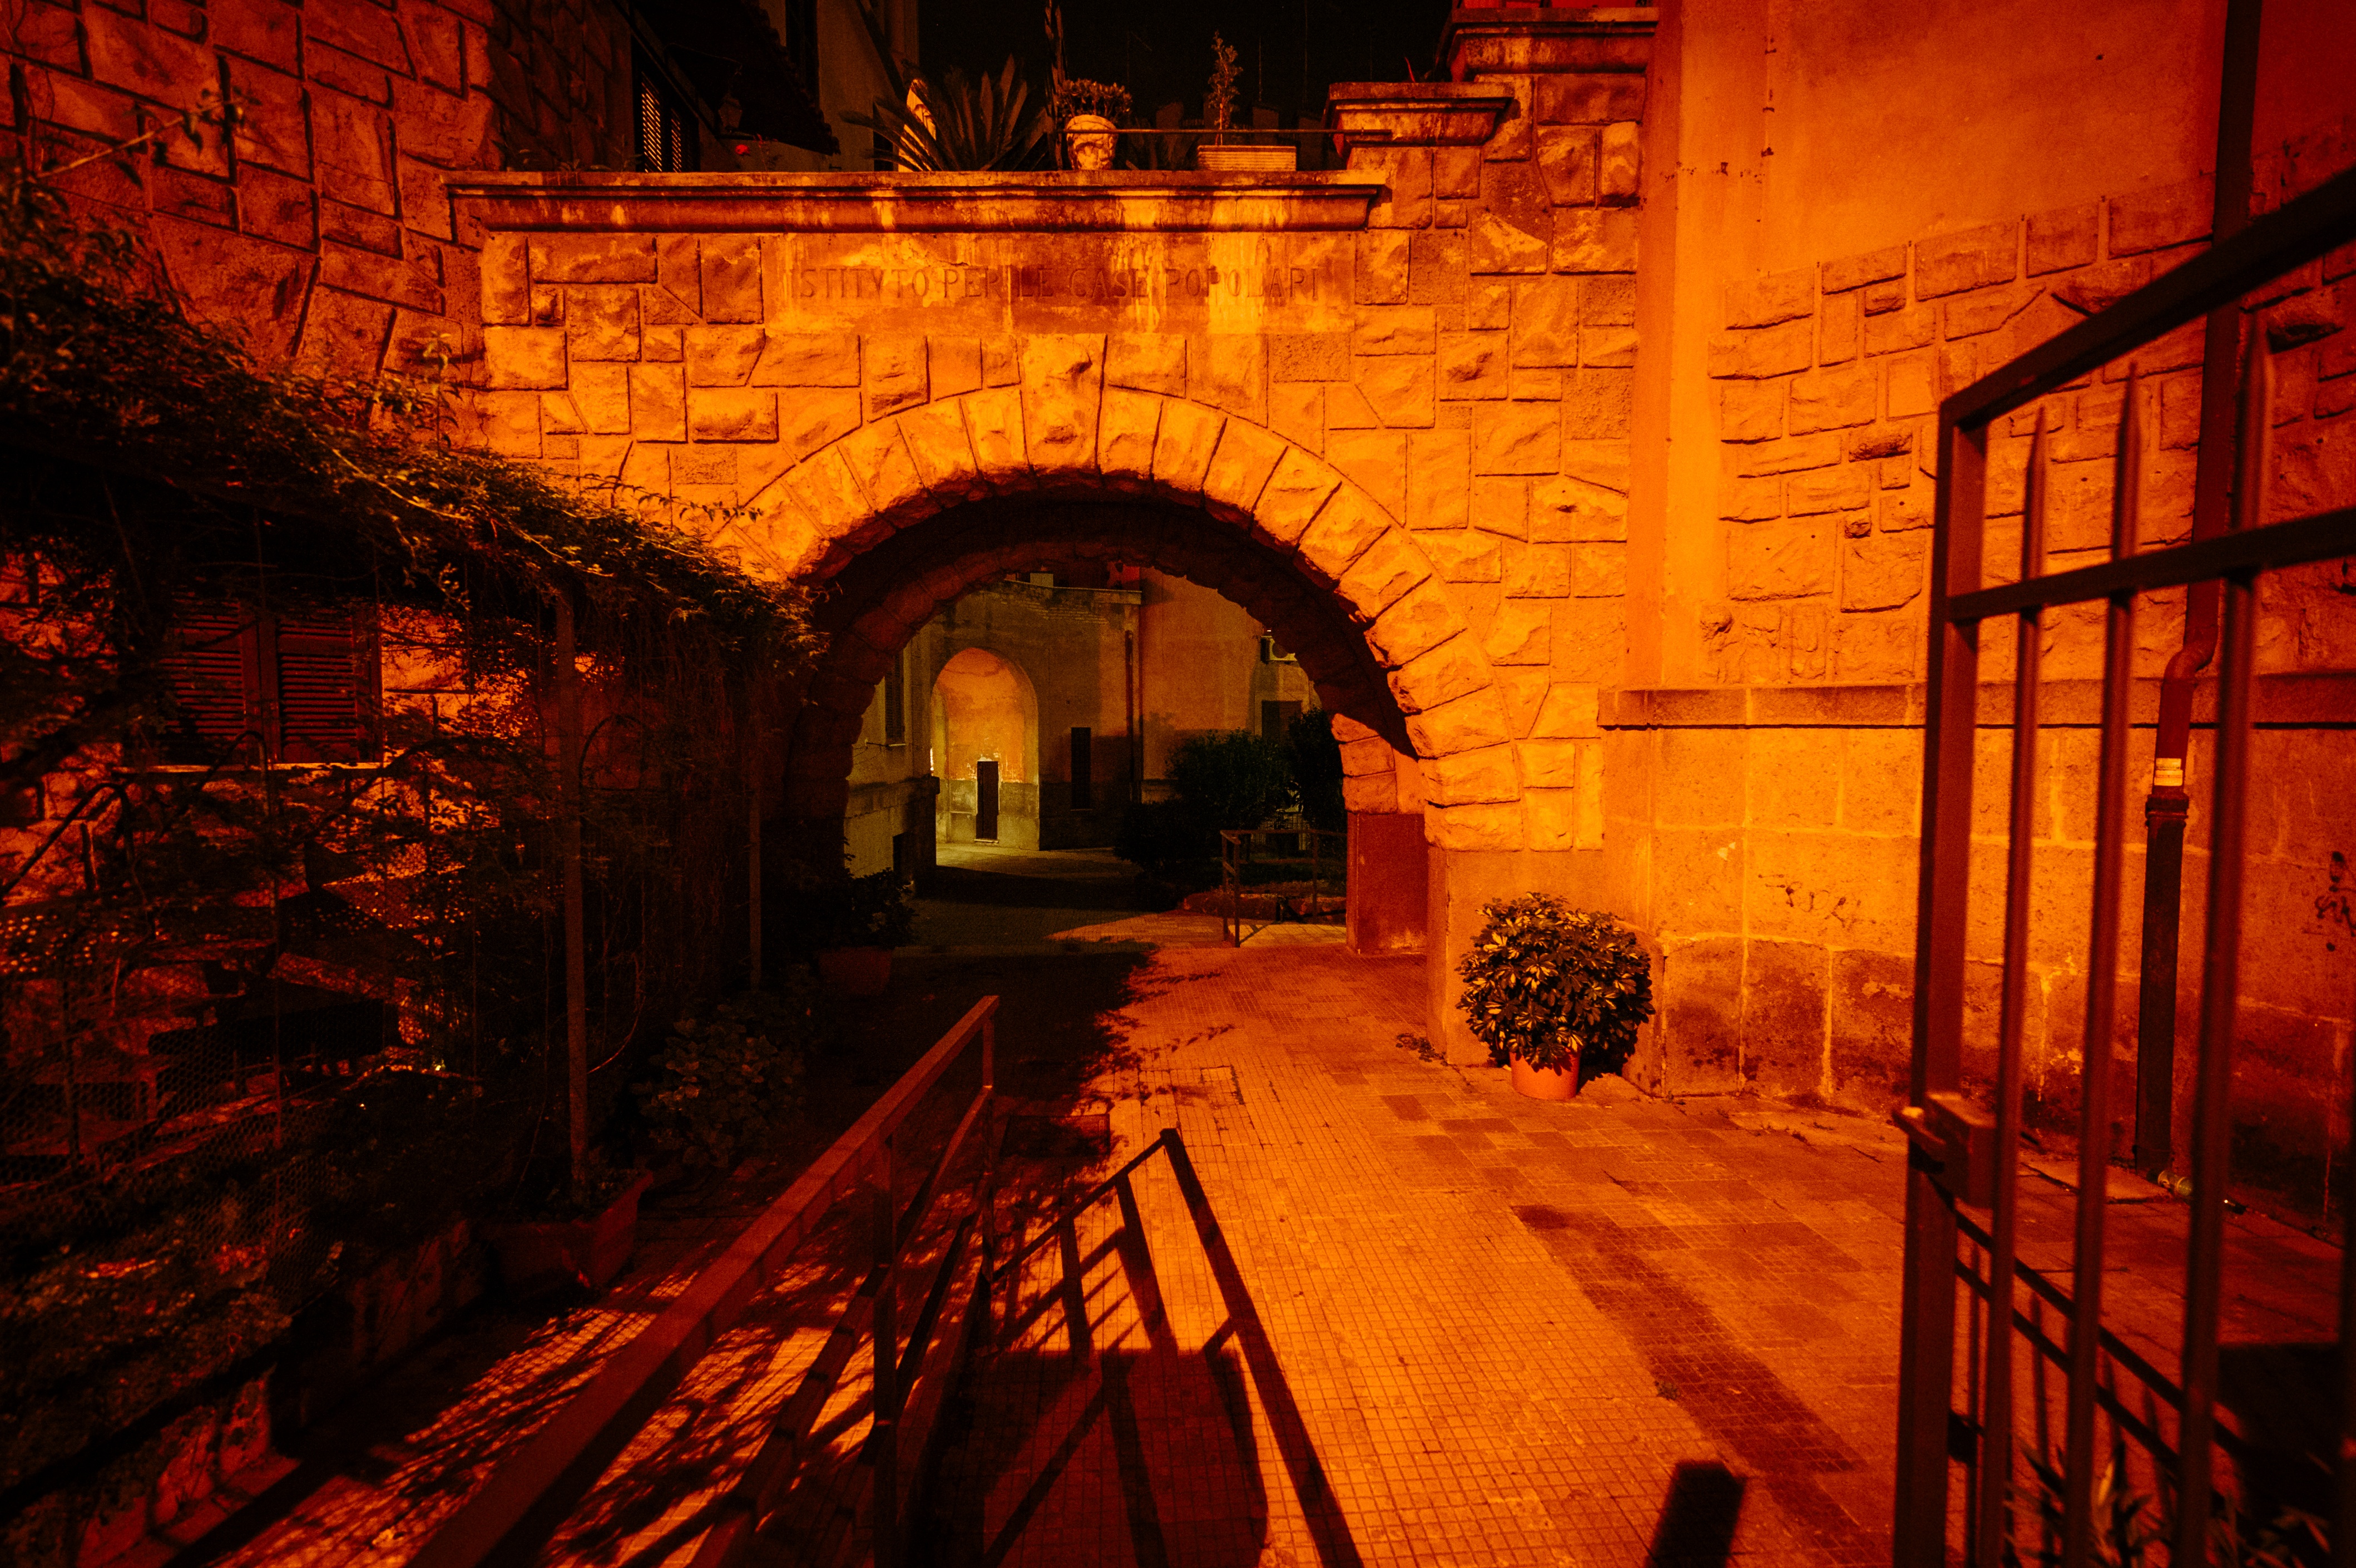
light, night, alley, evening, darkness, screenshot